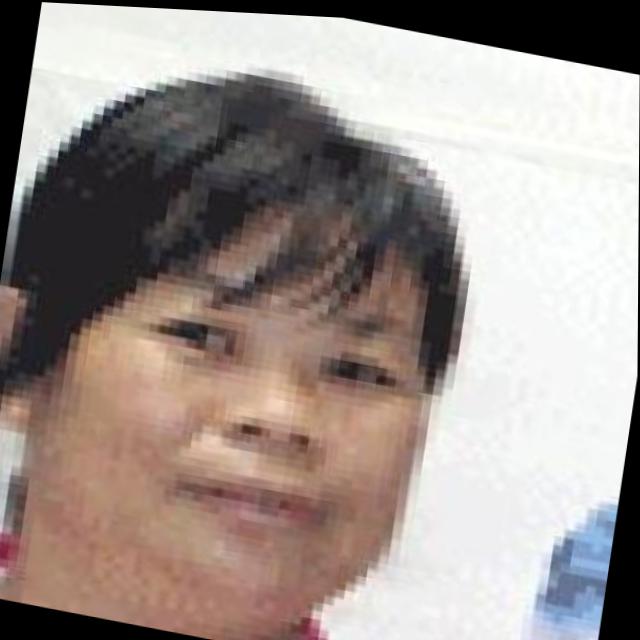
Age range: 45-64